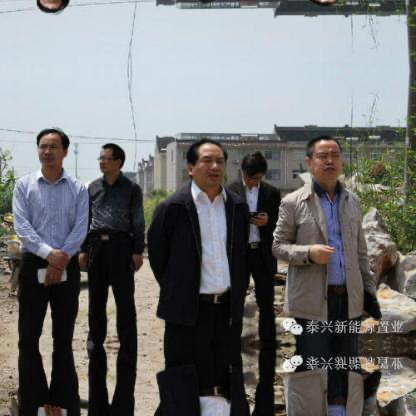
Objects in the image:
label: head
label: head
label: head
label: head
label: head
label: head